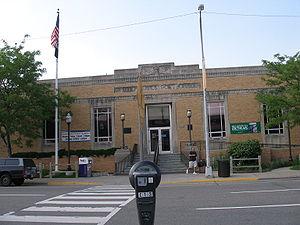
Going postal est une phrase en argot américain faisant référence à une personne entrée dans une colère extrême et incontrôlable, souvent à la frontière de la violence et typiquement dans un milieu de travail. L'expression est tirée d'une série de tueries de masse réalisées par des employés de l'United States Postal Service envers des supérieurs, des collègues et des membres de la police ou des civils. Ainsi, entre 1970 et 1997, environ 40 personnes ont été tuées par des employés et anciens employés d'USPS au cours d'une vingtaine d'événements de rage au travail.